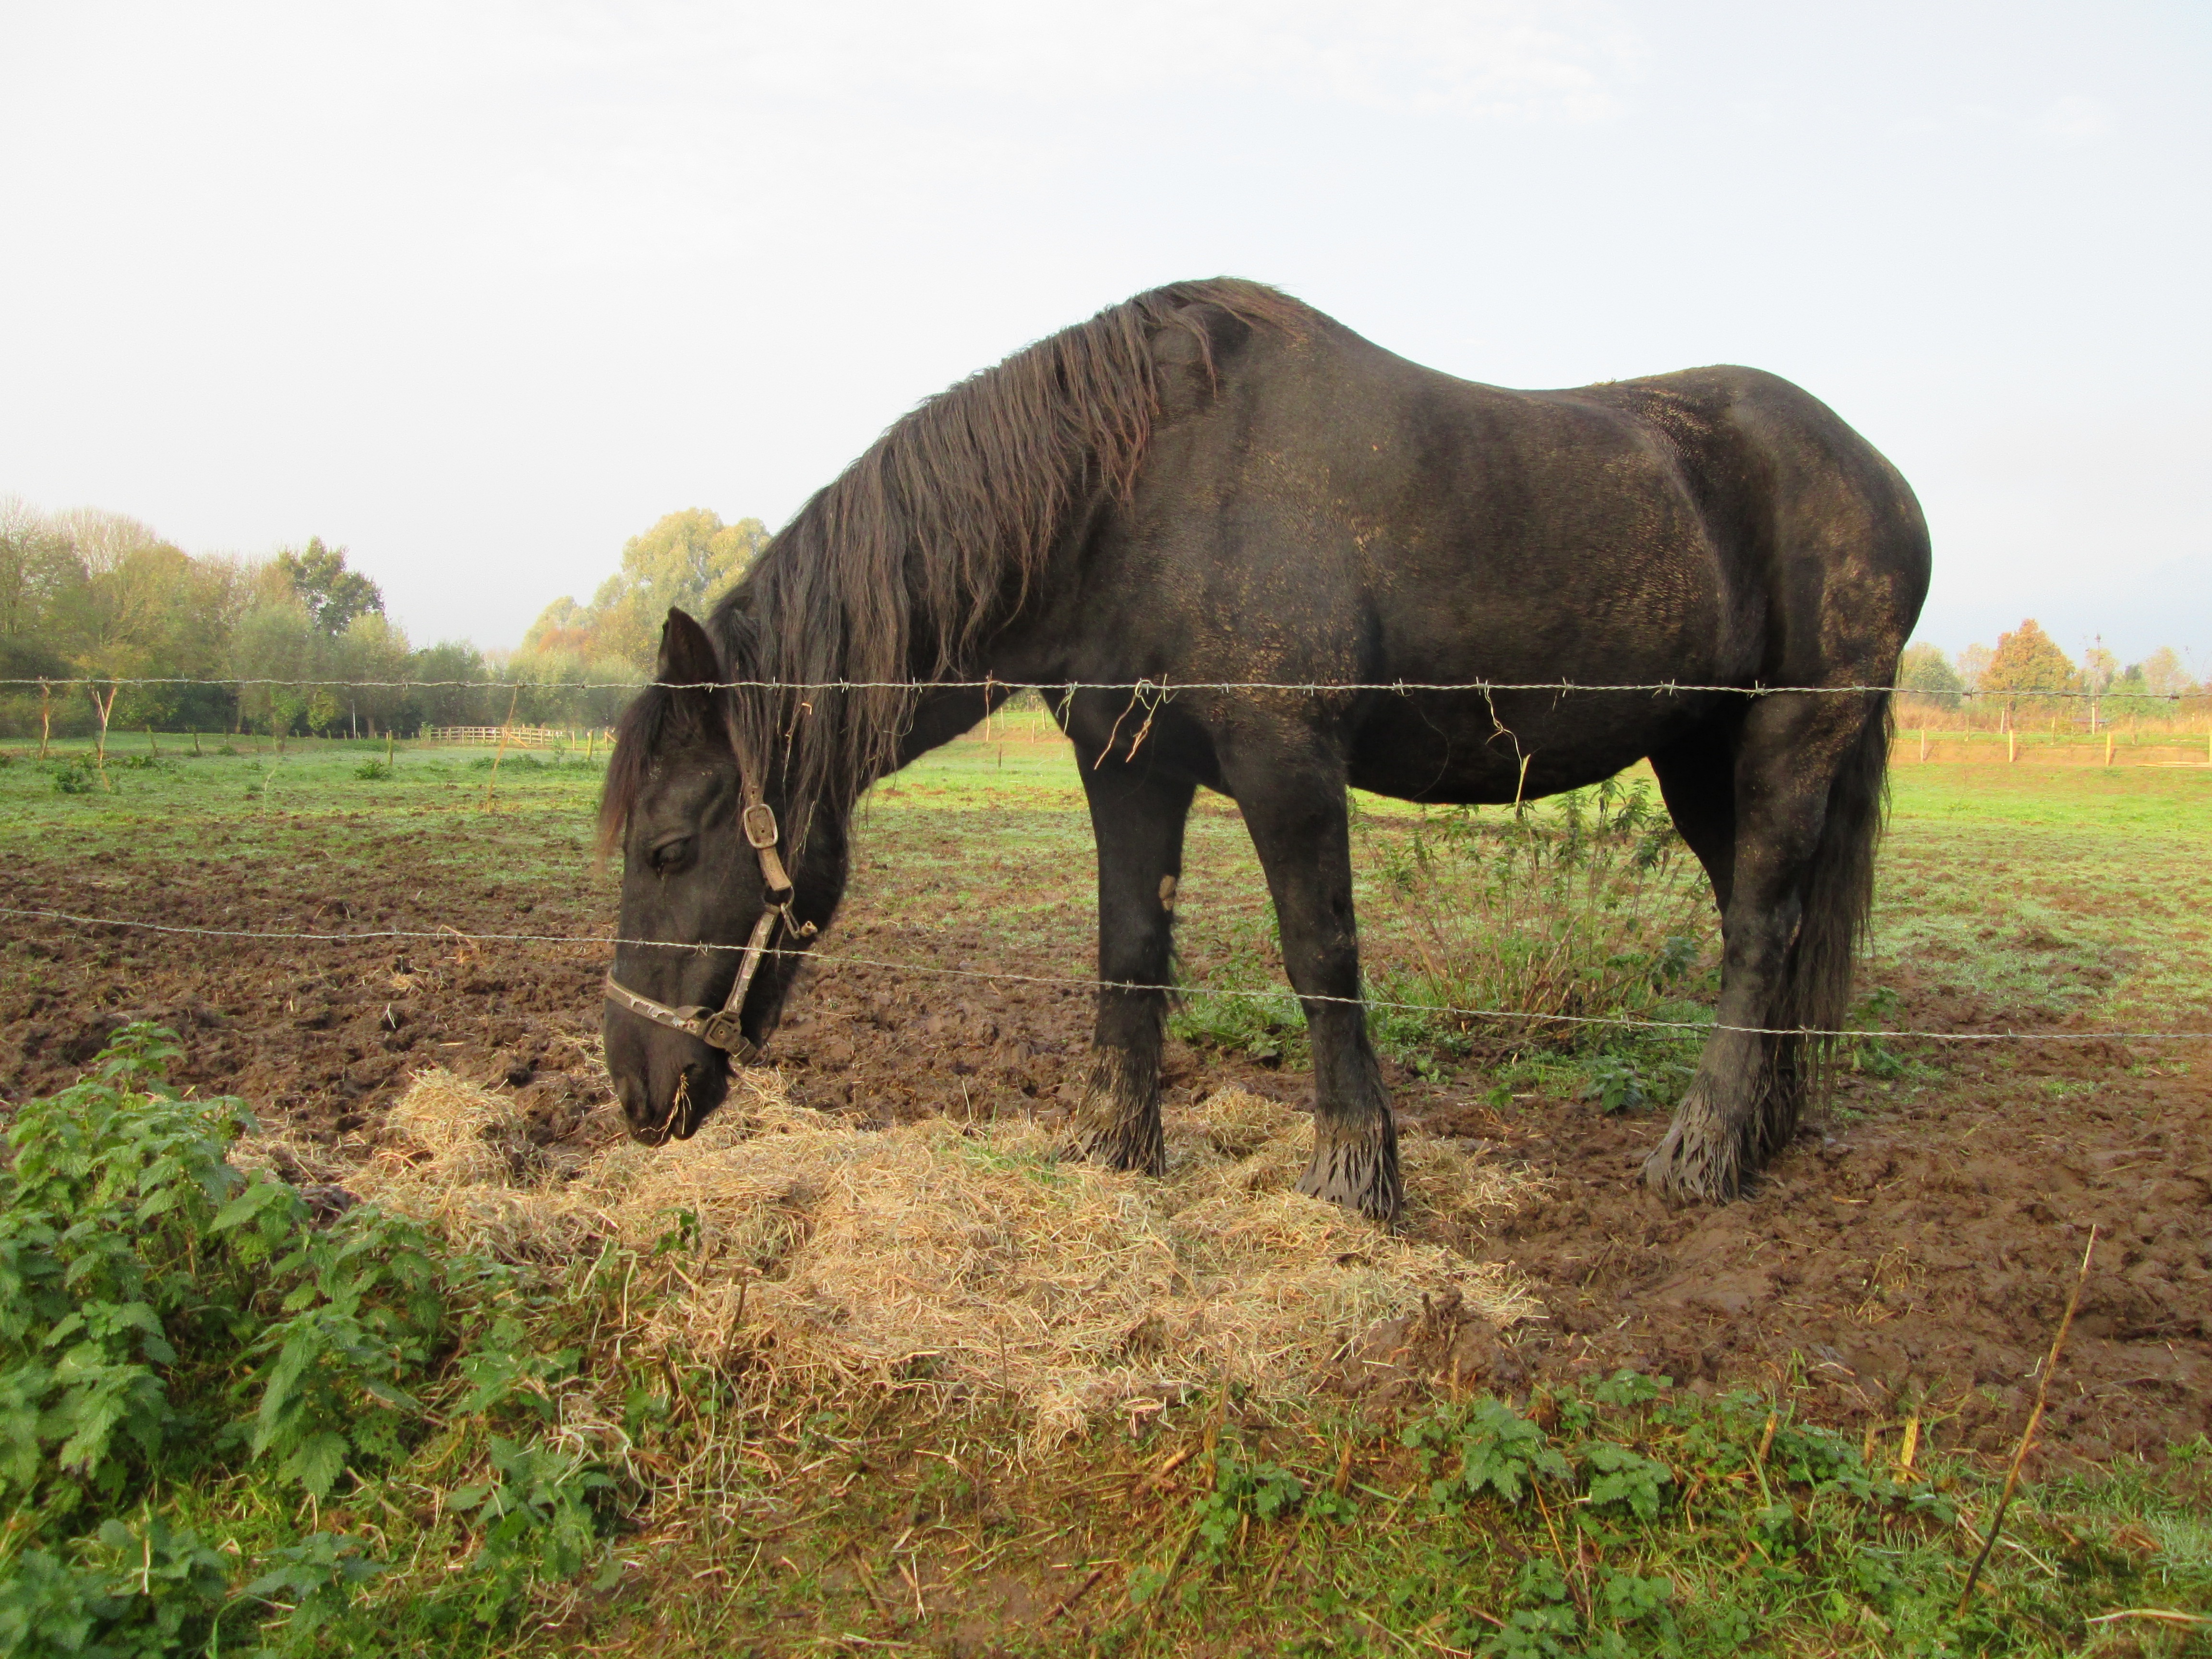
landscape, nature, hay, field, farm, meadow, wildlife, herd, dirt, pasture, grazing, horse, autumn, mammal, stallion, fauna, straw, mare, rural area, pack animal, whey, filthy, horse like mammal, mustang horse